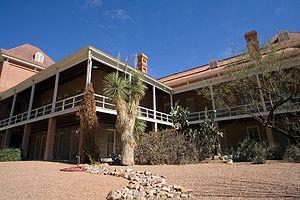
L'université de l'Arizona est une université publique située à Tucson en Arizona. Fondée en 1885, elle est donc antérieure à la création de l'État d'Arizona. En automne 2010, 39 086 étudiants y étaient inscrits, ce qui représente la première population étudiante d'Arizona.